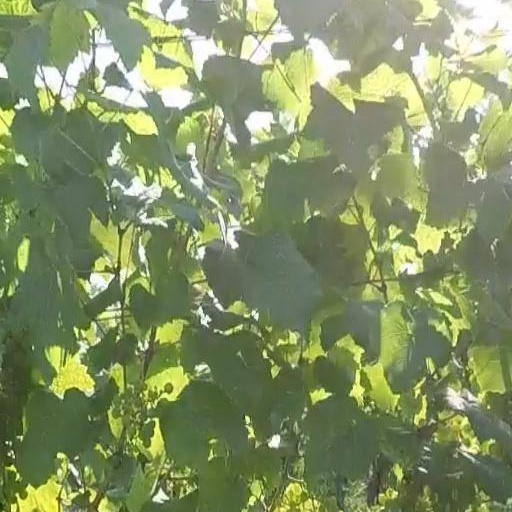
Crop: grape